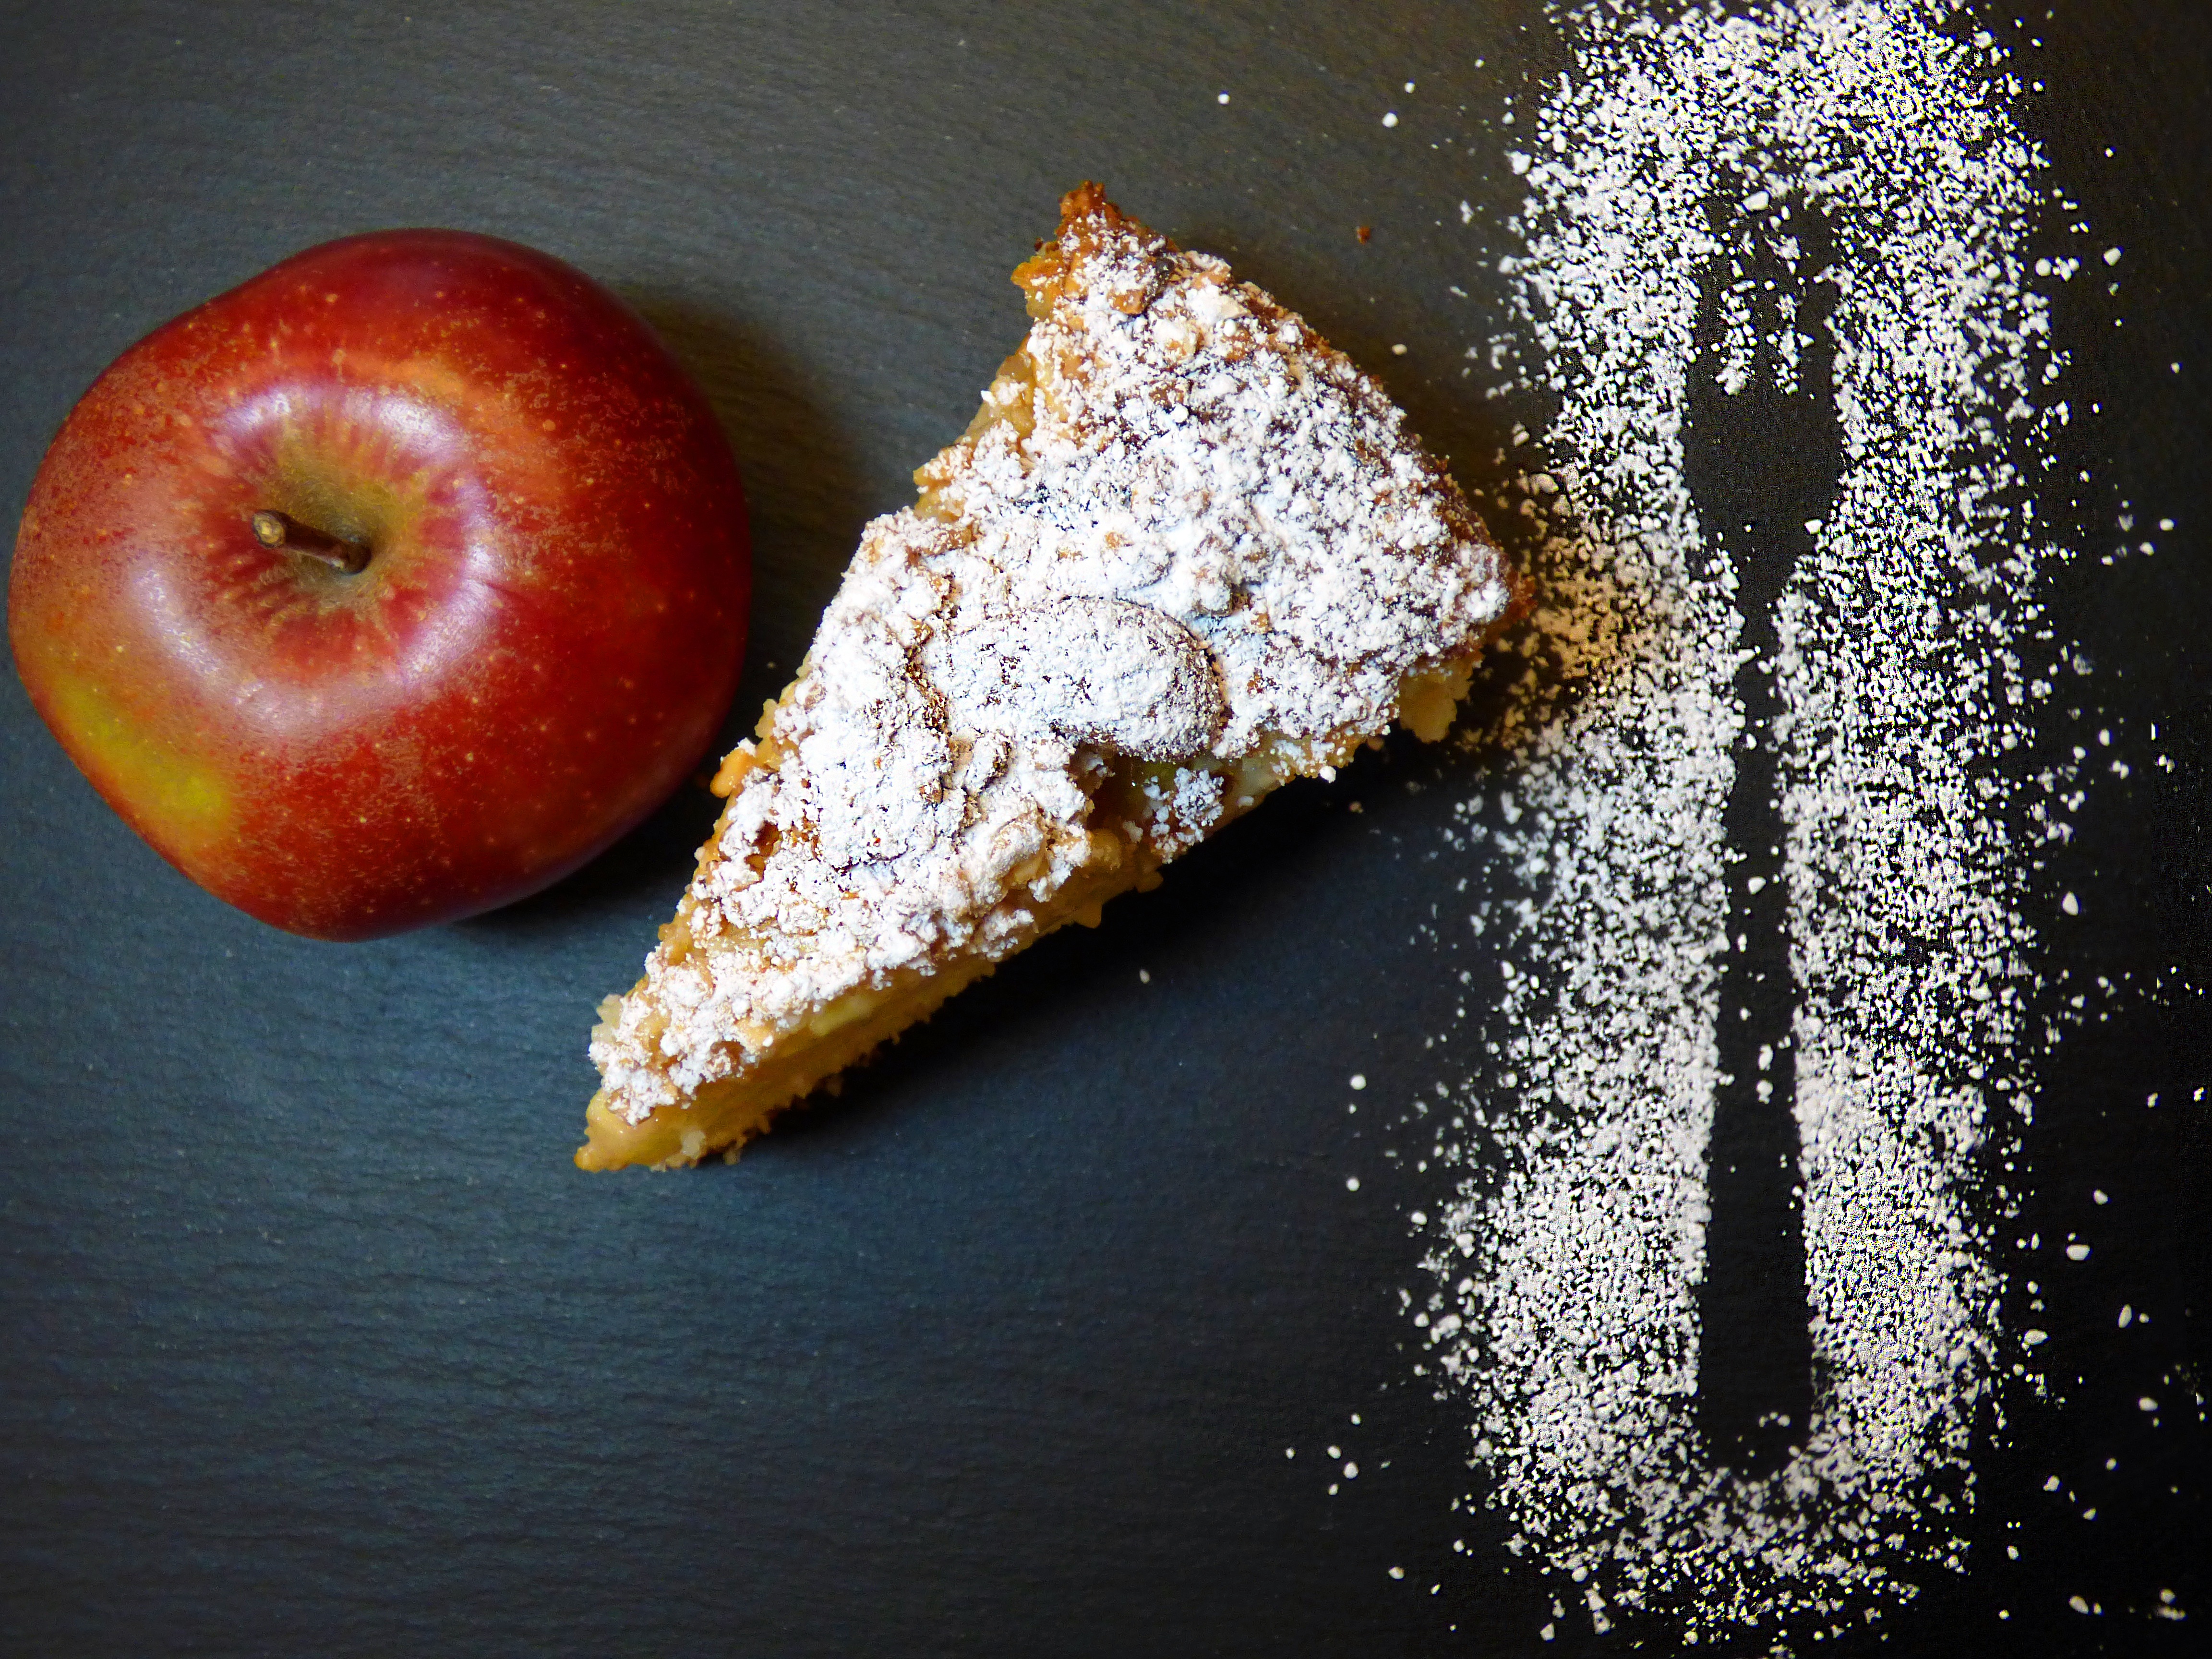
apple, plant, fruit, sweet, meal, food, produce, breakfast, baking, dessert, eat, delicious, cake, apple pie, baked goods, flavor, flowering plant, boskop, local fruits, land plant, bake itself